Liselund

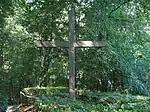
The wooden cross

In the style of the times and in order to provide a more relaxing atmosphere, several foreign-looking buildings were spread around the park, each with its own character and designed to fit a particular need.